Thomas Chandler Haliburton

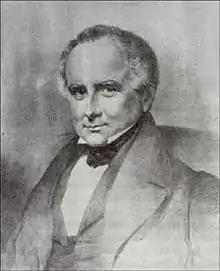
Haliburton, c. 1836

Thomas Chandler Haliburton (17 December 1796 – 27 August 1865) was a Nova Scotian politician, judge, and author who was the first international best-selling fiction author from what is now Canada, and who served as a Conservative Member of Parliament in England. He was the father of the British civil servant Lord Haliburton and of the anthropologist Robert Grant Haliburton.